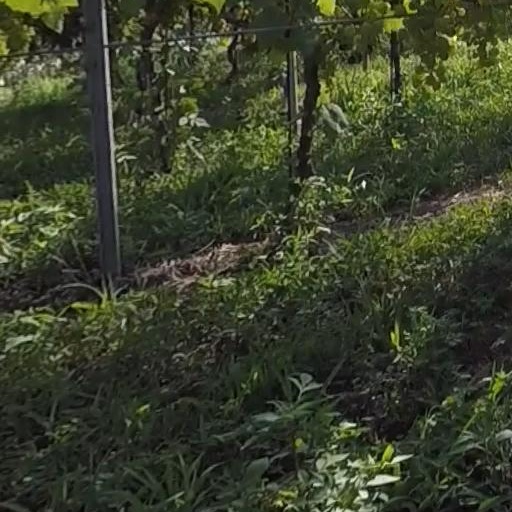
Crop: grape